New Century Global Center

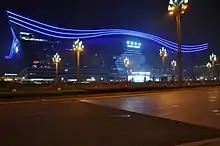
Night view of Global Center

The tall structure has a base with of floor space, making it the world's largest building measured by floor area.